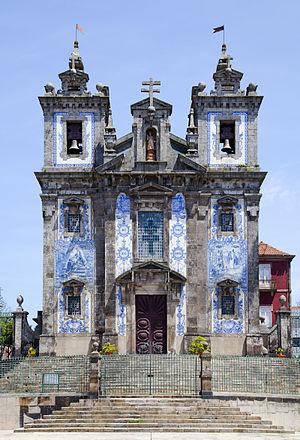
Église Saint-Ildefonso, Porto, Portugal
L'Église Saint Ildefonso est une église catholique située près du Square Batalha, dans la ville de Porto au nord du Portugal.